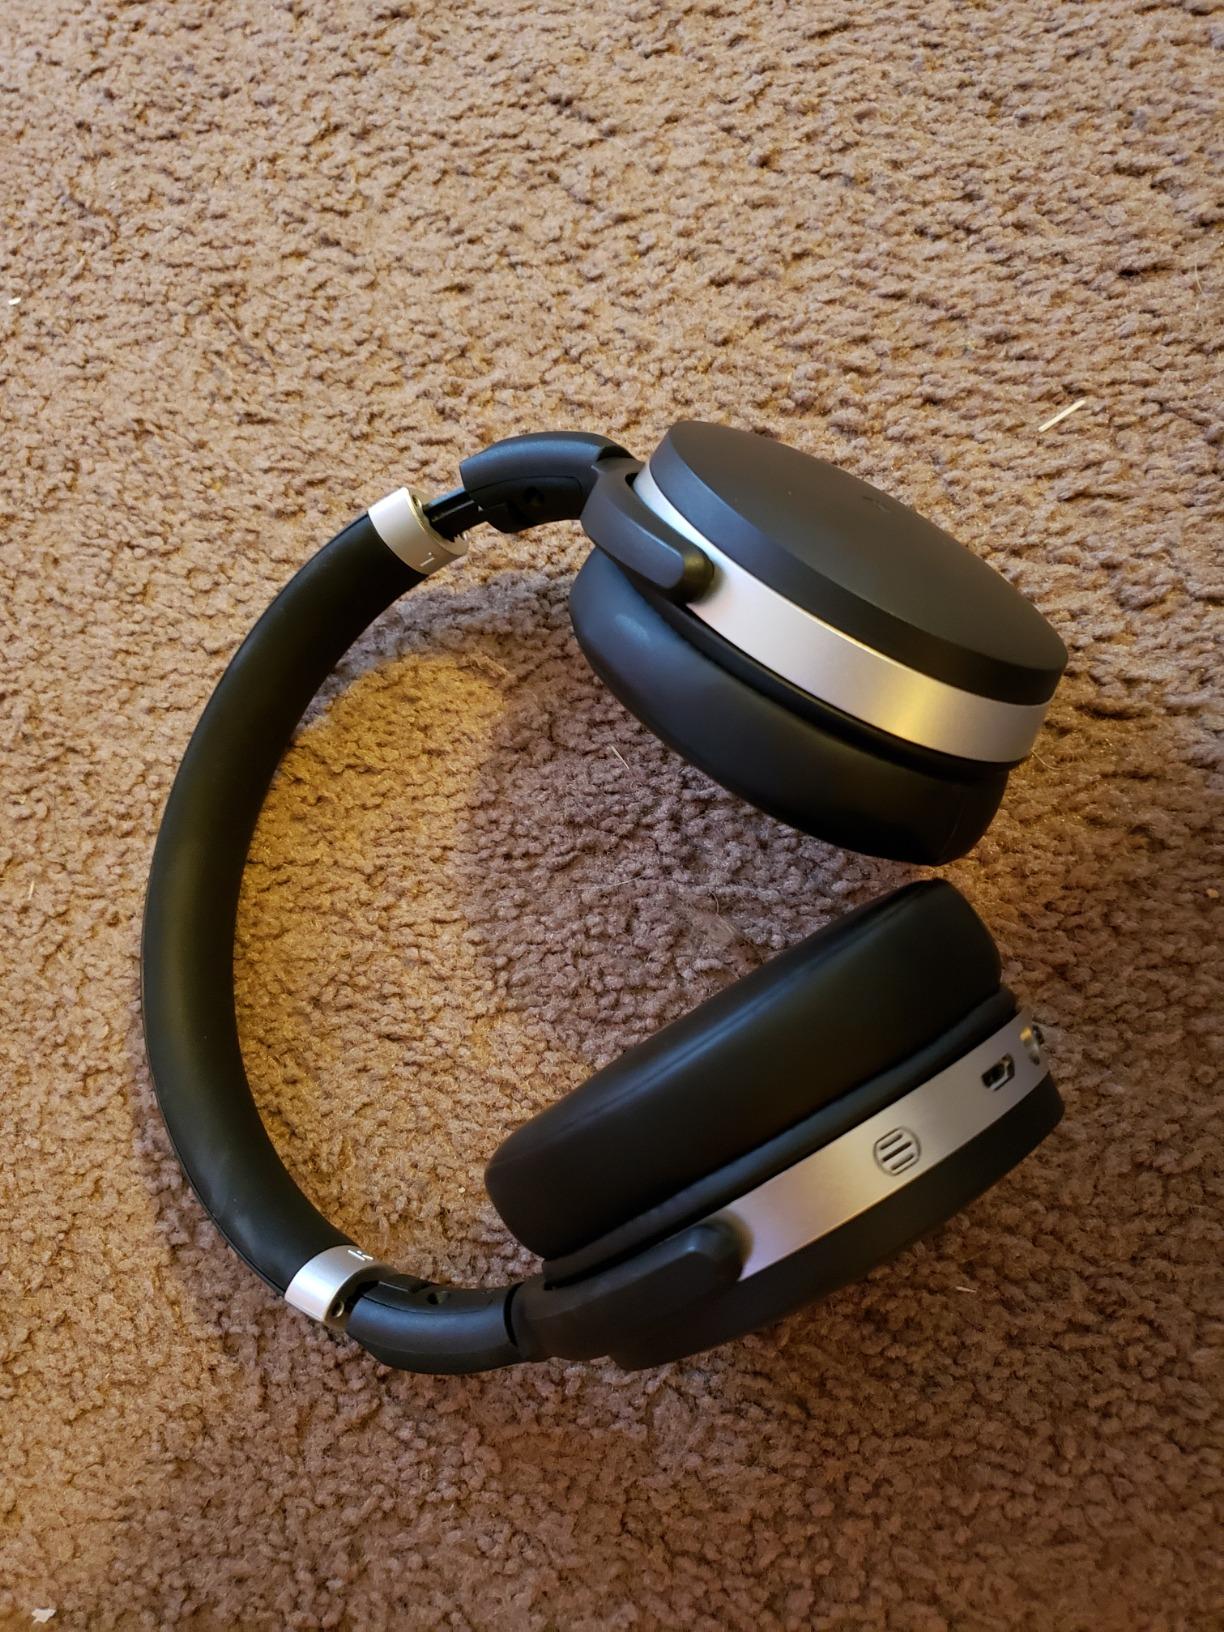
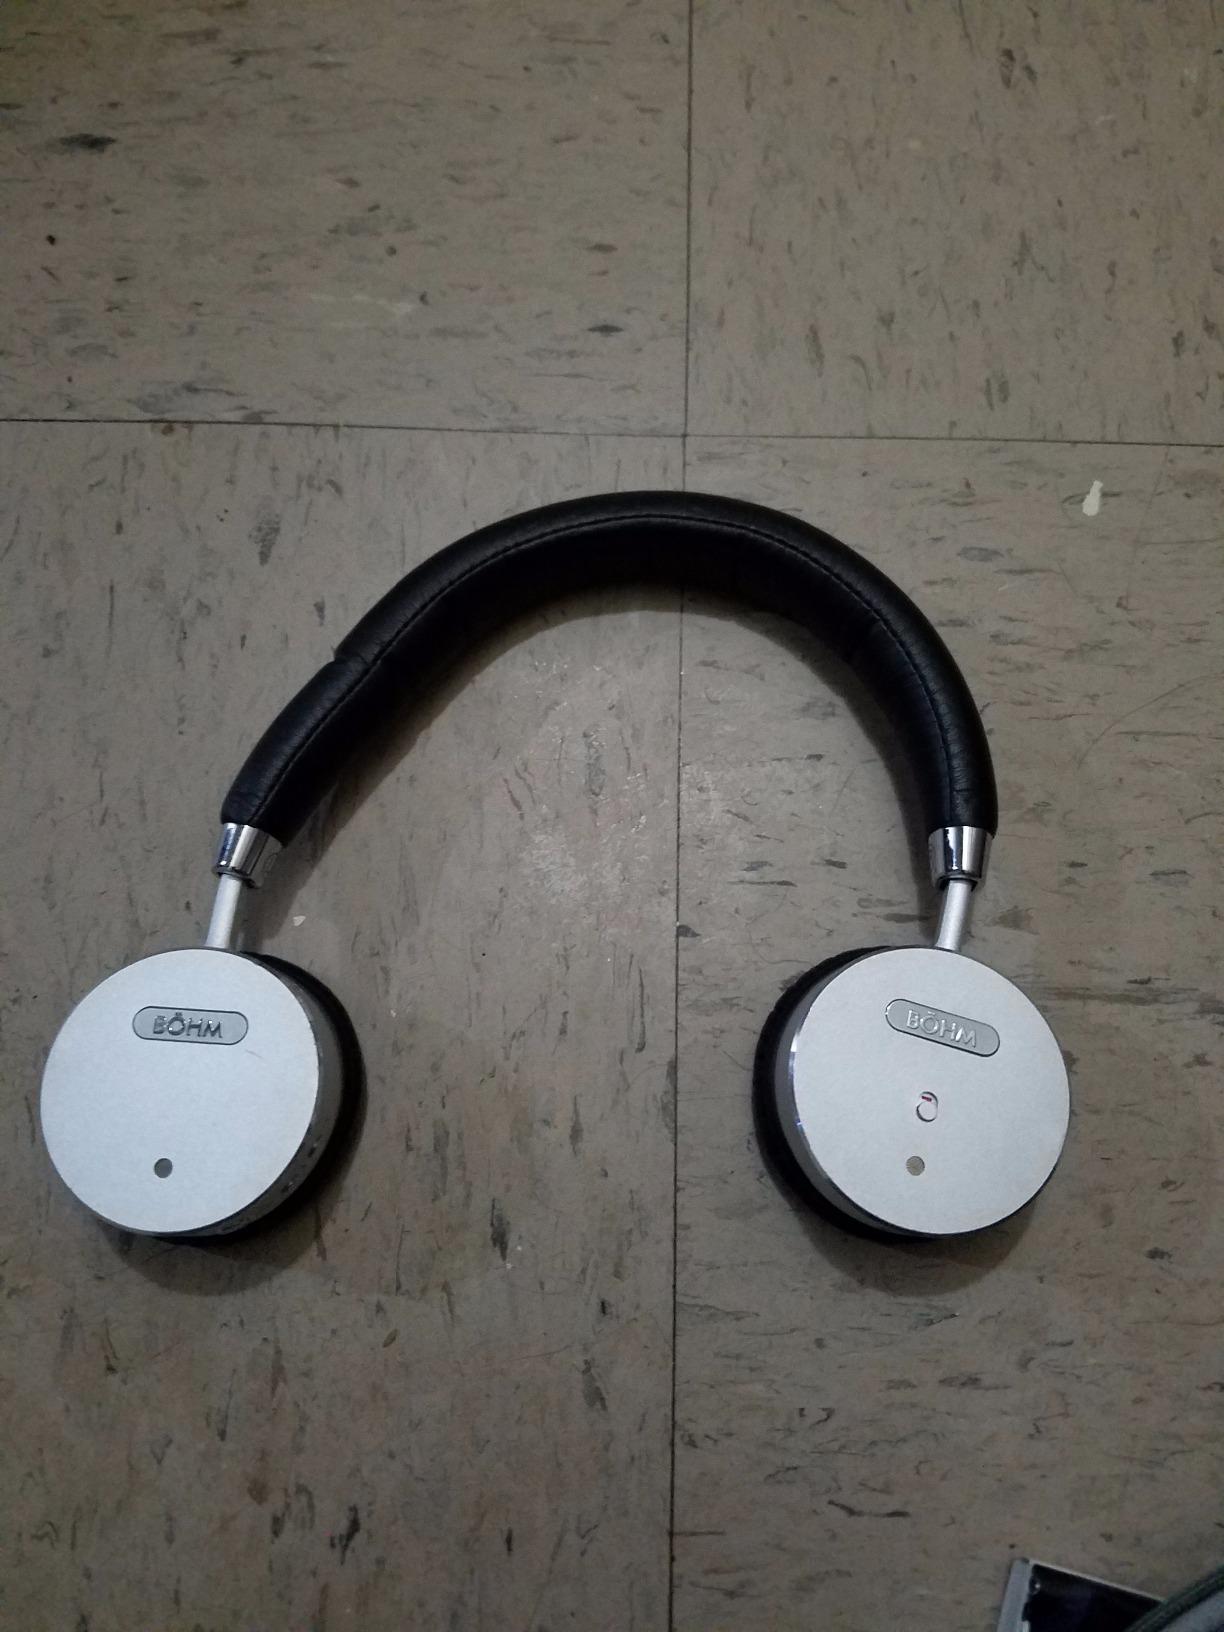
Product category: headphones
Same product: no